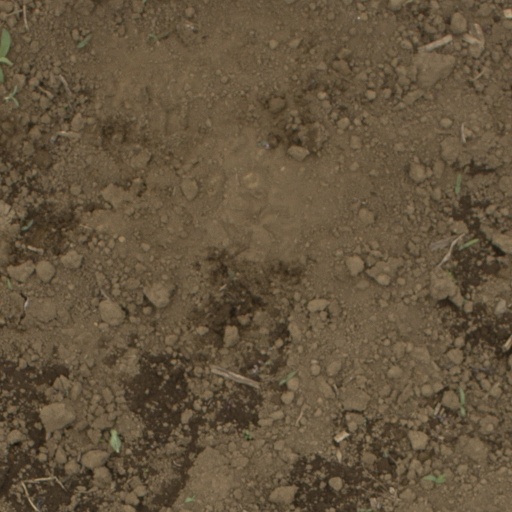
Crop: Jerusalem artichoke